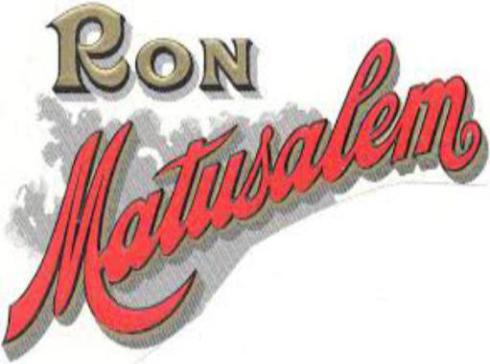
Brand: matusalem
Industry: Food